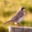
Label: bird